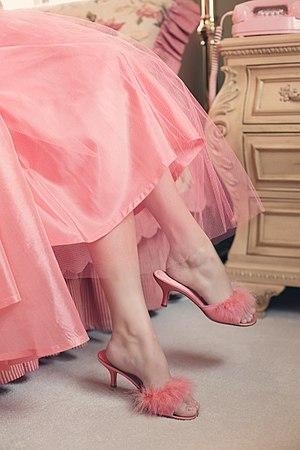
La mule est un type de chaussure légère, d'intérieur ou d'extérieur, avec ou sans talon, et qui laisse l'arrière du pied découvert. Les mules sont toujours conçues pour être légères et confortables. En France, c'est un type de chaussure portée surtout par les femmes depuis le XVIIIᵉ siècle.